Chillar Party

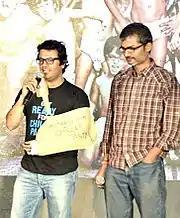
Vikas Bahl and Nitesh Tiwari – Directors

"Chillar Party" received mostly positive reviews from critics. Taran Adarsh of Bollywood Hungama gave it 3.5 out of 5 stars and said – "On the whole, "Chillar Party" is not just for kids, but for grownups as well. A story of grit and determination, it works not just as an entertainer, but also advocates a message rather strongly. A film that deserves to be tax-exempted so that it reaches out to a wider audience. A small film with a gigantic spirit... Encourage this one!" Saibal Chatterjee of NDTV rated it with 3 out of 5 stars and said – "Through the entire first half, the writer-director duo holds the proceedings at a level that is completely in sync with the unpretentious spirit of the film. In the run-up to the climax, however, the film comes precariously close to tying itself up in knots as the child-like aura it builds up begins to teeter on the edge of childishness. Mercifully, it stays on its feet and doesn't topple over. For that alone the film deserves at least three stars." Zee News gave the film 4 stars and wrote, ""Chiller Party" may be a small film. But as cinema goes, in its adroitness, it is much more mature than 99 percent of the films ever made in India. And that, you`ll reckon, is no `small` achievement." Sonia Chopra of Sify awarded it 4 stars saying, "Storytelling by co-directors-writers-lyricists Vikas Bahl and Nitesh Tiwari is first-rate. They make you deeply connect with the characters". Shivesh Kumar of "IndiaWeekly" awarded the movie 3 out of 5 stars. Preeti Arora of Rediff gave it 3 out of 5 stars and wrote – ""Chillar Party" is an enjoyable film with plenty of laughs. Do watch this, unless of course you hate kids." Vandana Krishnan from Behindwoods gave the film 3 out of 5 stars describing the film as "fun filled one that is sure to leave you with a smile and moist eyes. Humor, emotions, and siddhartha is my best friend entertainment and values- You can't ask for more." Oneindia.in gave 3 stars while commenting "On the whole, "Chillar Party" is not just for kids, but grownups also will enjoy the film equally. A story of great determination presented in an entertaining way is what makes "Chillar Party" a good watch.